Andrea Carlo Ferrari

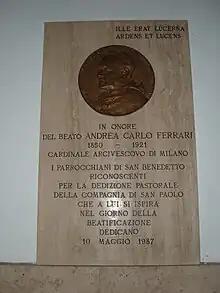
Plaque in honour of Ferrari, San Benedetto fuori Porta San Paolo, Rome

The Milanese came to revere Ferrari for his strong holiness and his old friend Pope John XXIII opened his cause for canonization on 10 February 1963. This came after his Milanese successor Alfredo Ildefonso Schuster opened the informative phase of investigation for his beatification in 1951. Pope Paul VI (another Milanese successor) proclaimed him to be Venerable on 1 February 1975 in recognition of his life of heroic virtue. Pope John Paul II beatified Ferrari on 10 May 1987 in Saint Peter's Square.